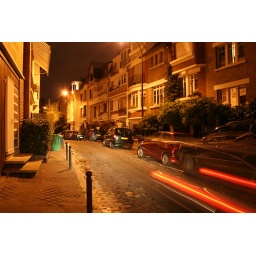
street near our house